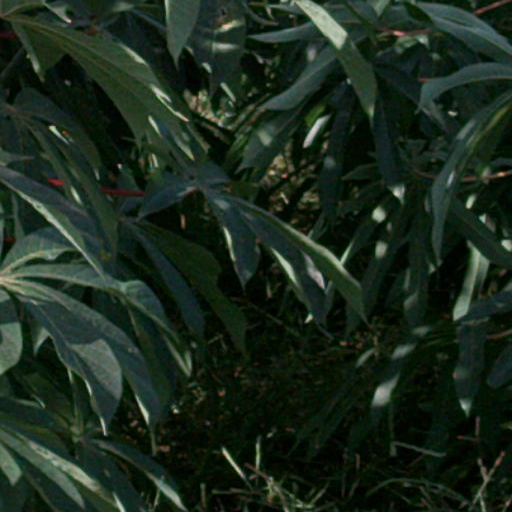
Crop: cassava